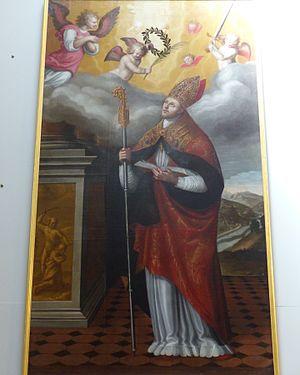
Nice (Alpes-Maritimes, France), cathédrale Ste Réparate, chapelle dite des évêques, ajoutée en 1900 en position d'absidiole méridionale